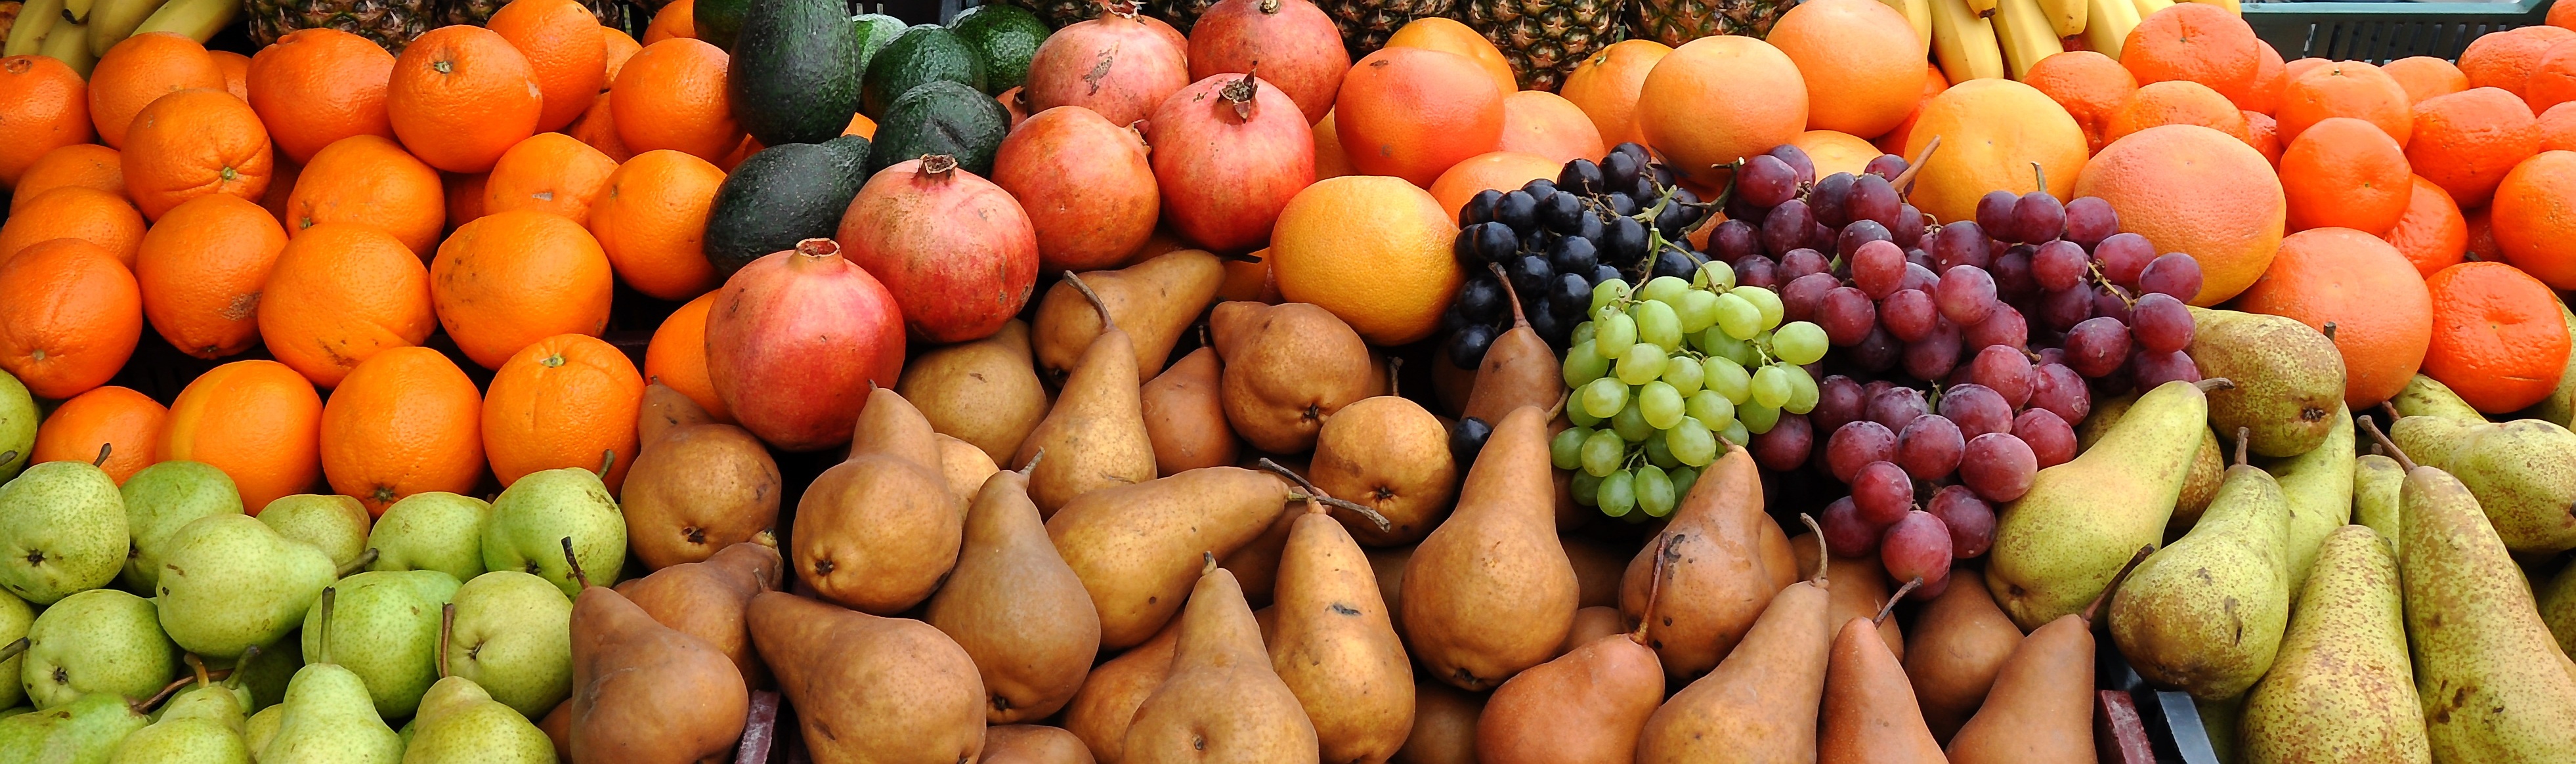
plant, fruit, food, produce, vegetable, color, mixed